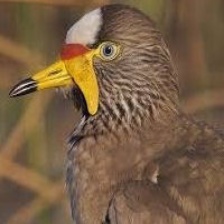
Species: WATTLED LAPWING
Scientific name: VANELLUS INDICUS